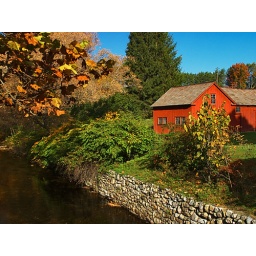
house by the river